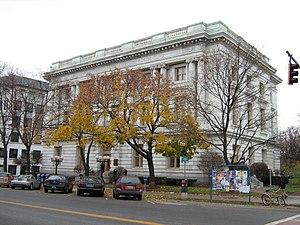
Le comté de Chittenden, en anglais : Chittenden County, est situé dans le nord-ouest de l'État américain du Vermont. Le siège de comté est la ville de Burlington. Selon le recensement de 2010, sa population est de 156 545 habitants, estimée, en 2017, à 162 372 habitants. Chittenden est le comté le plus peuplé de l'État du Vermont.